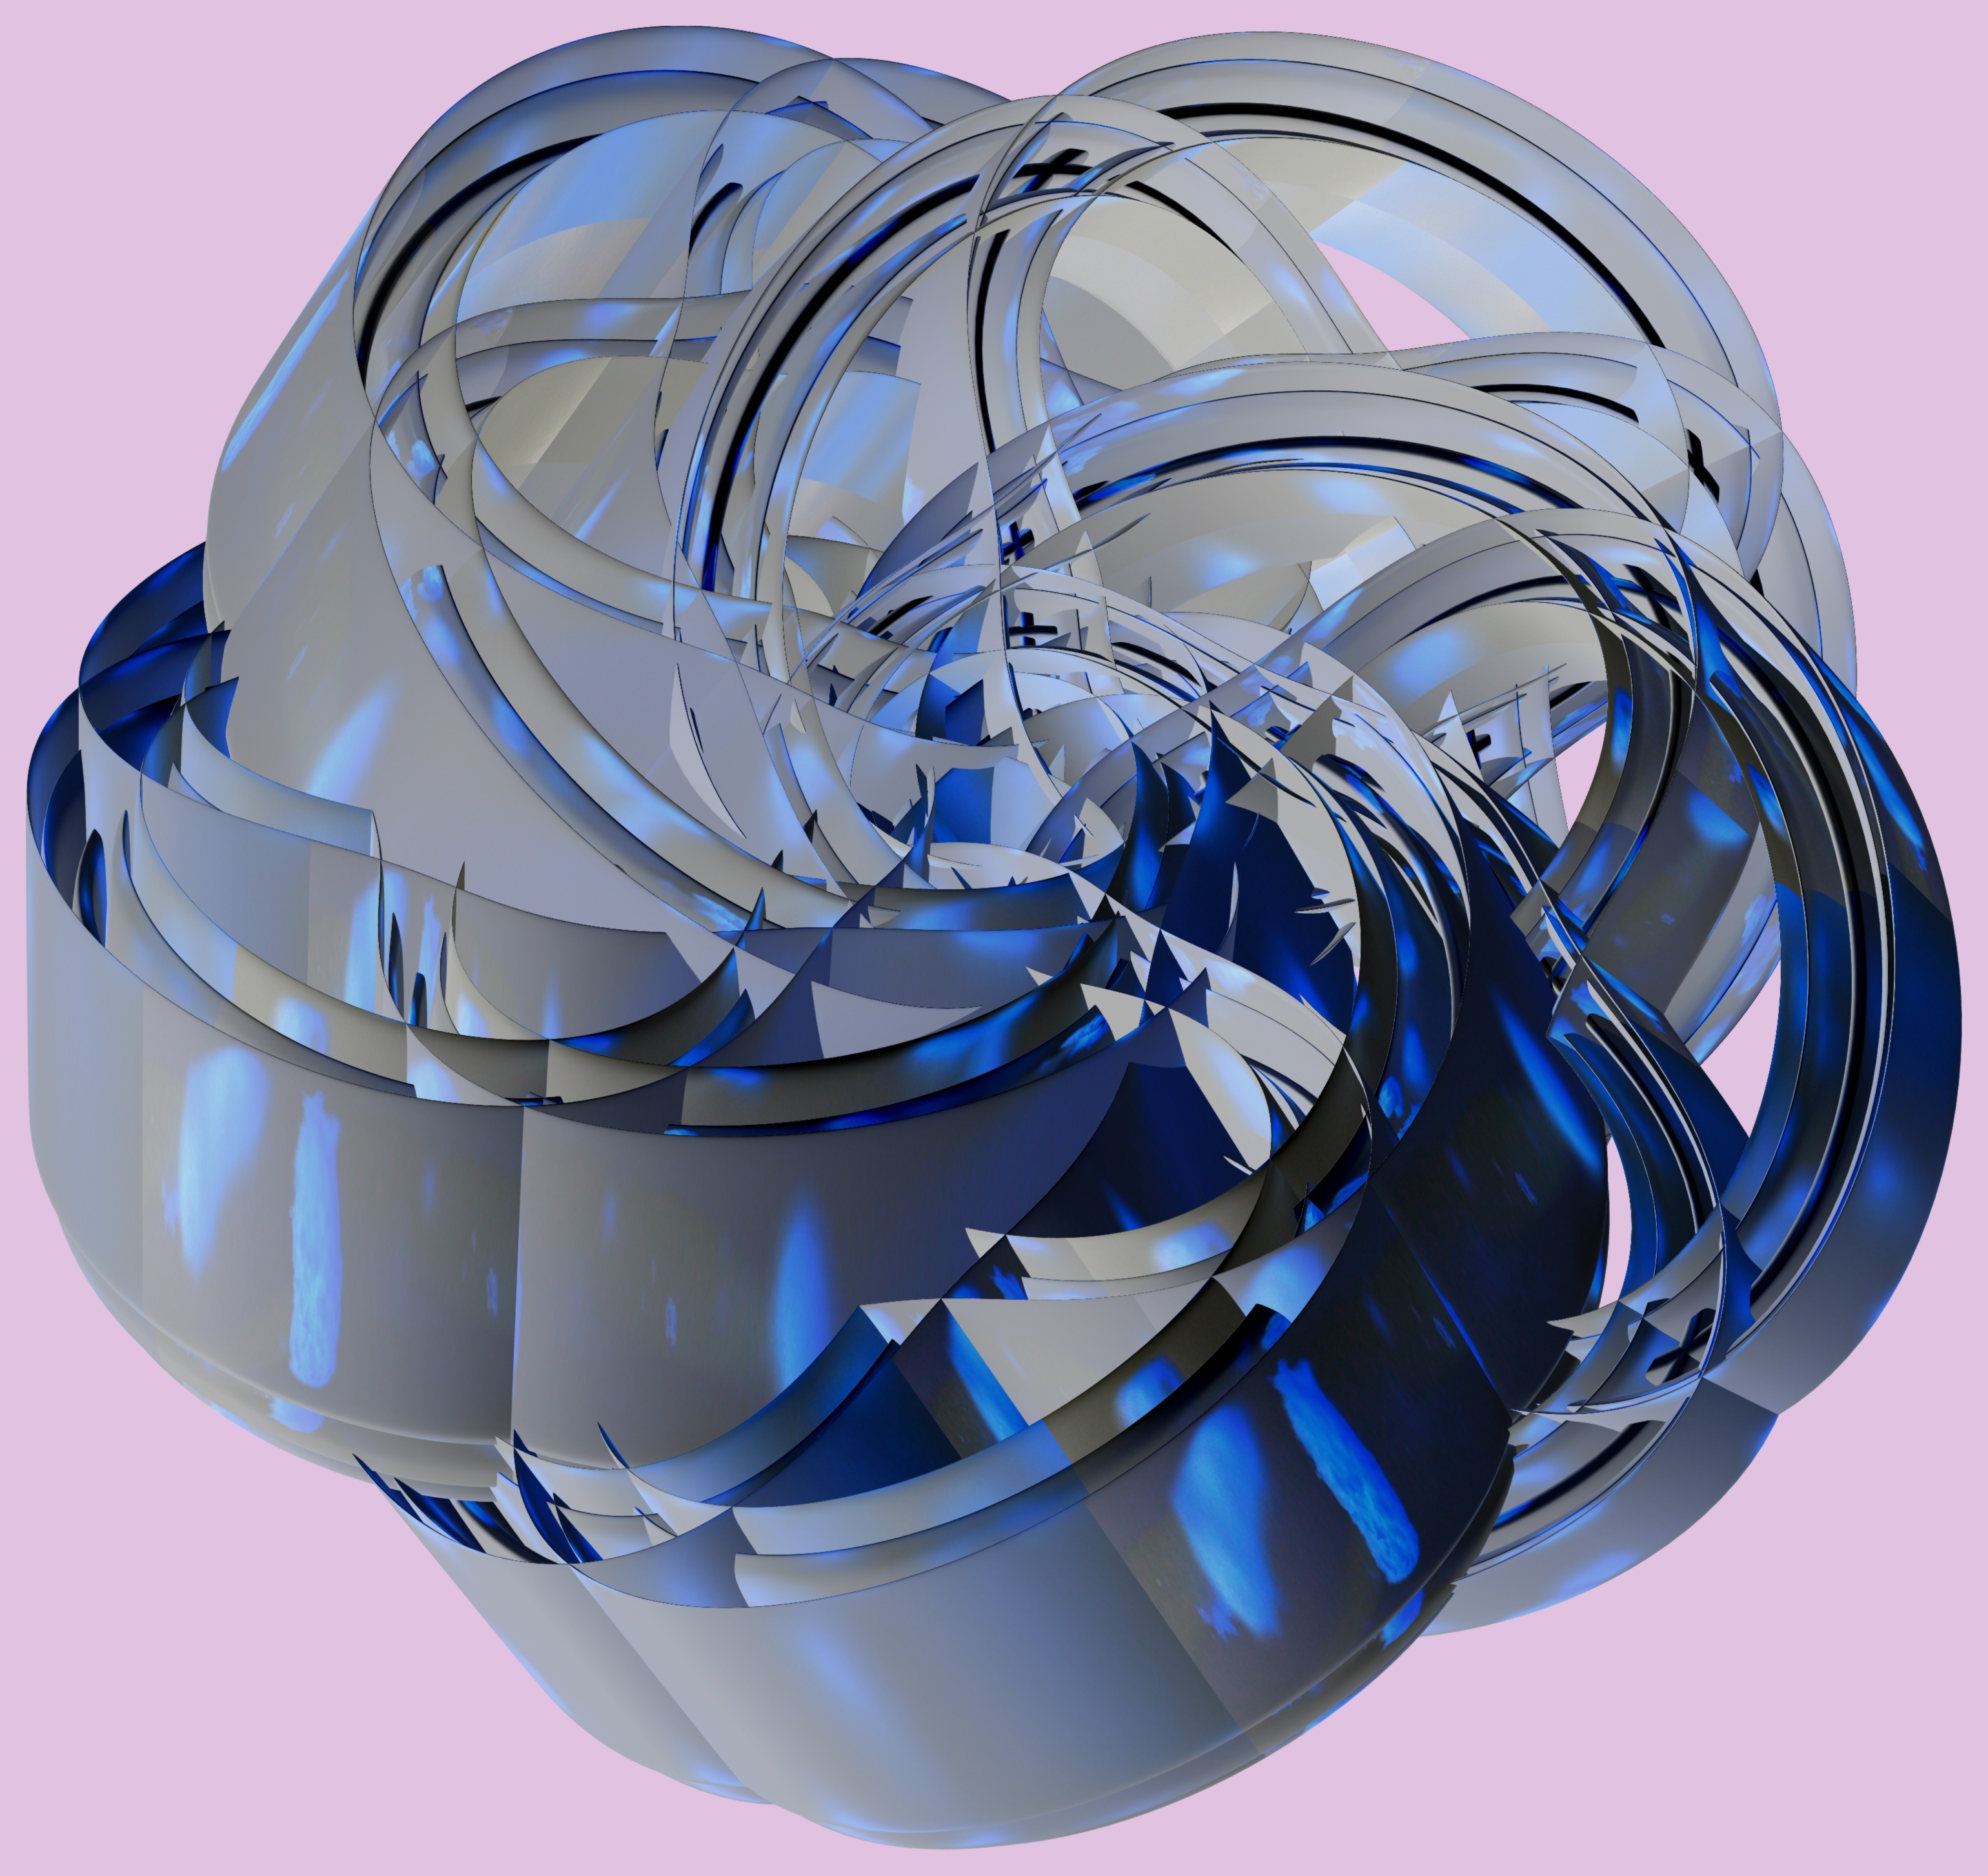
structure, wheel, texture, pattern, product, design, symmetry, rim, sphere, 3d, graphic, torus, mathematica, cg, parametricplot3d, code, program, algorithm, mapping